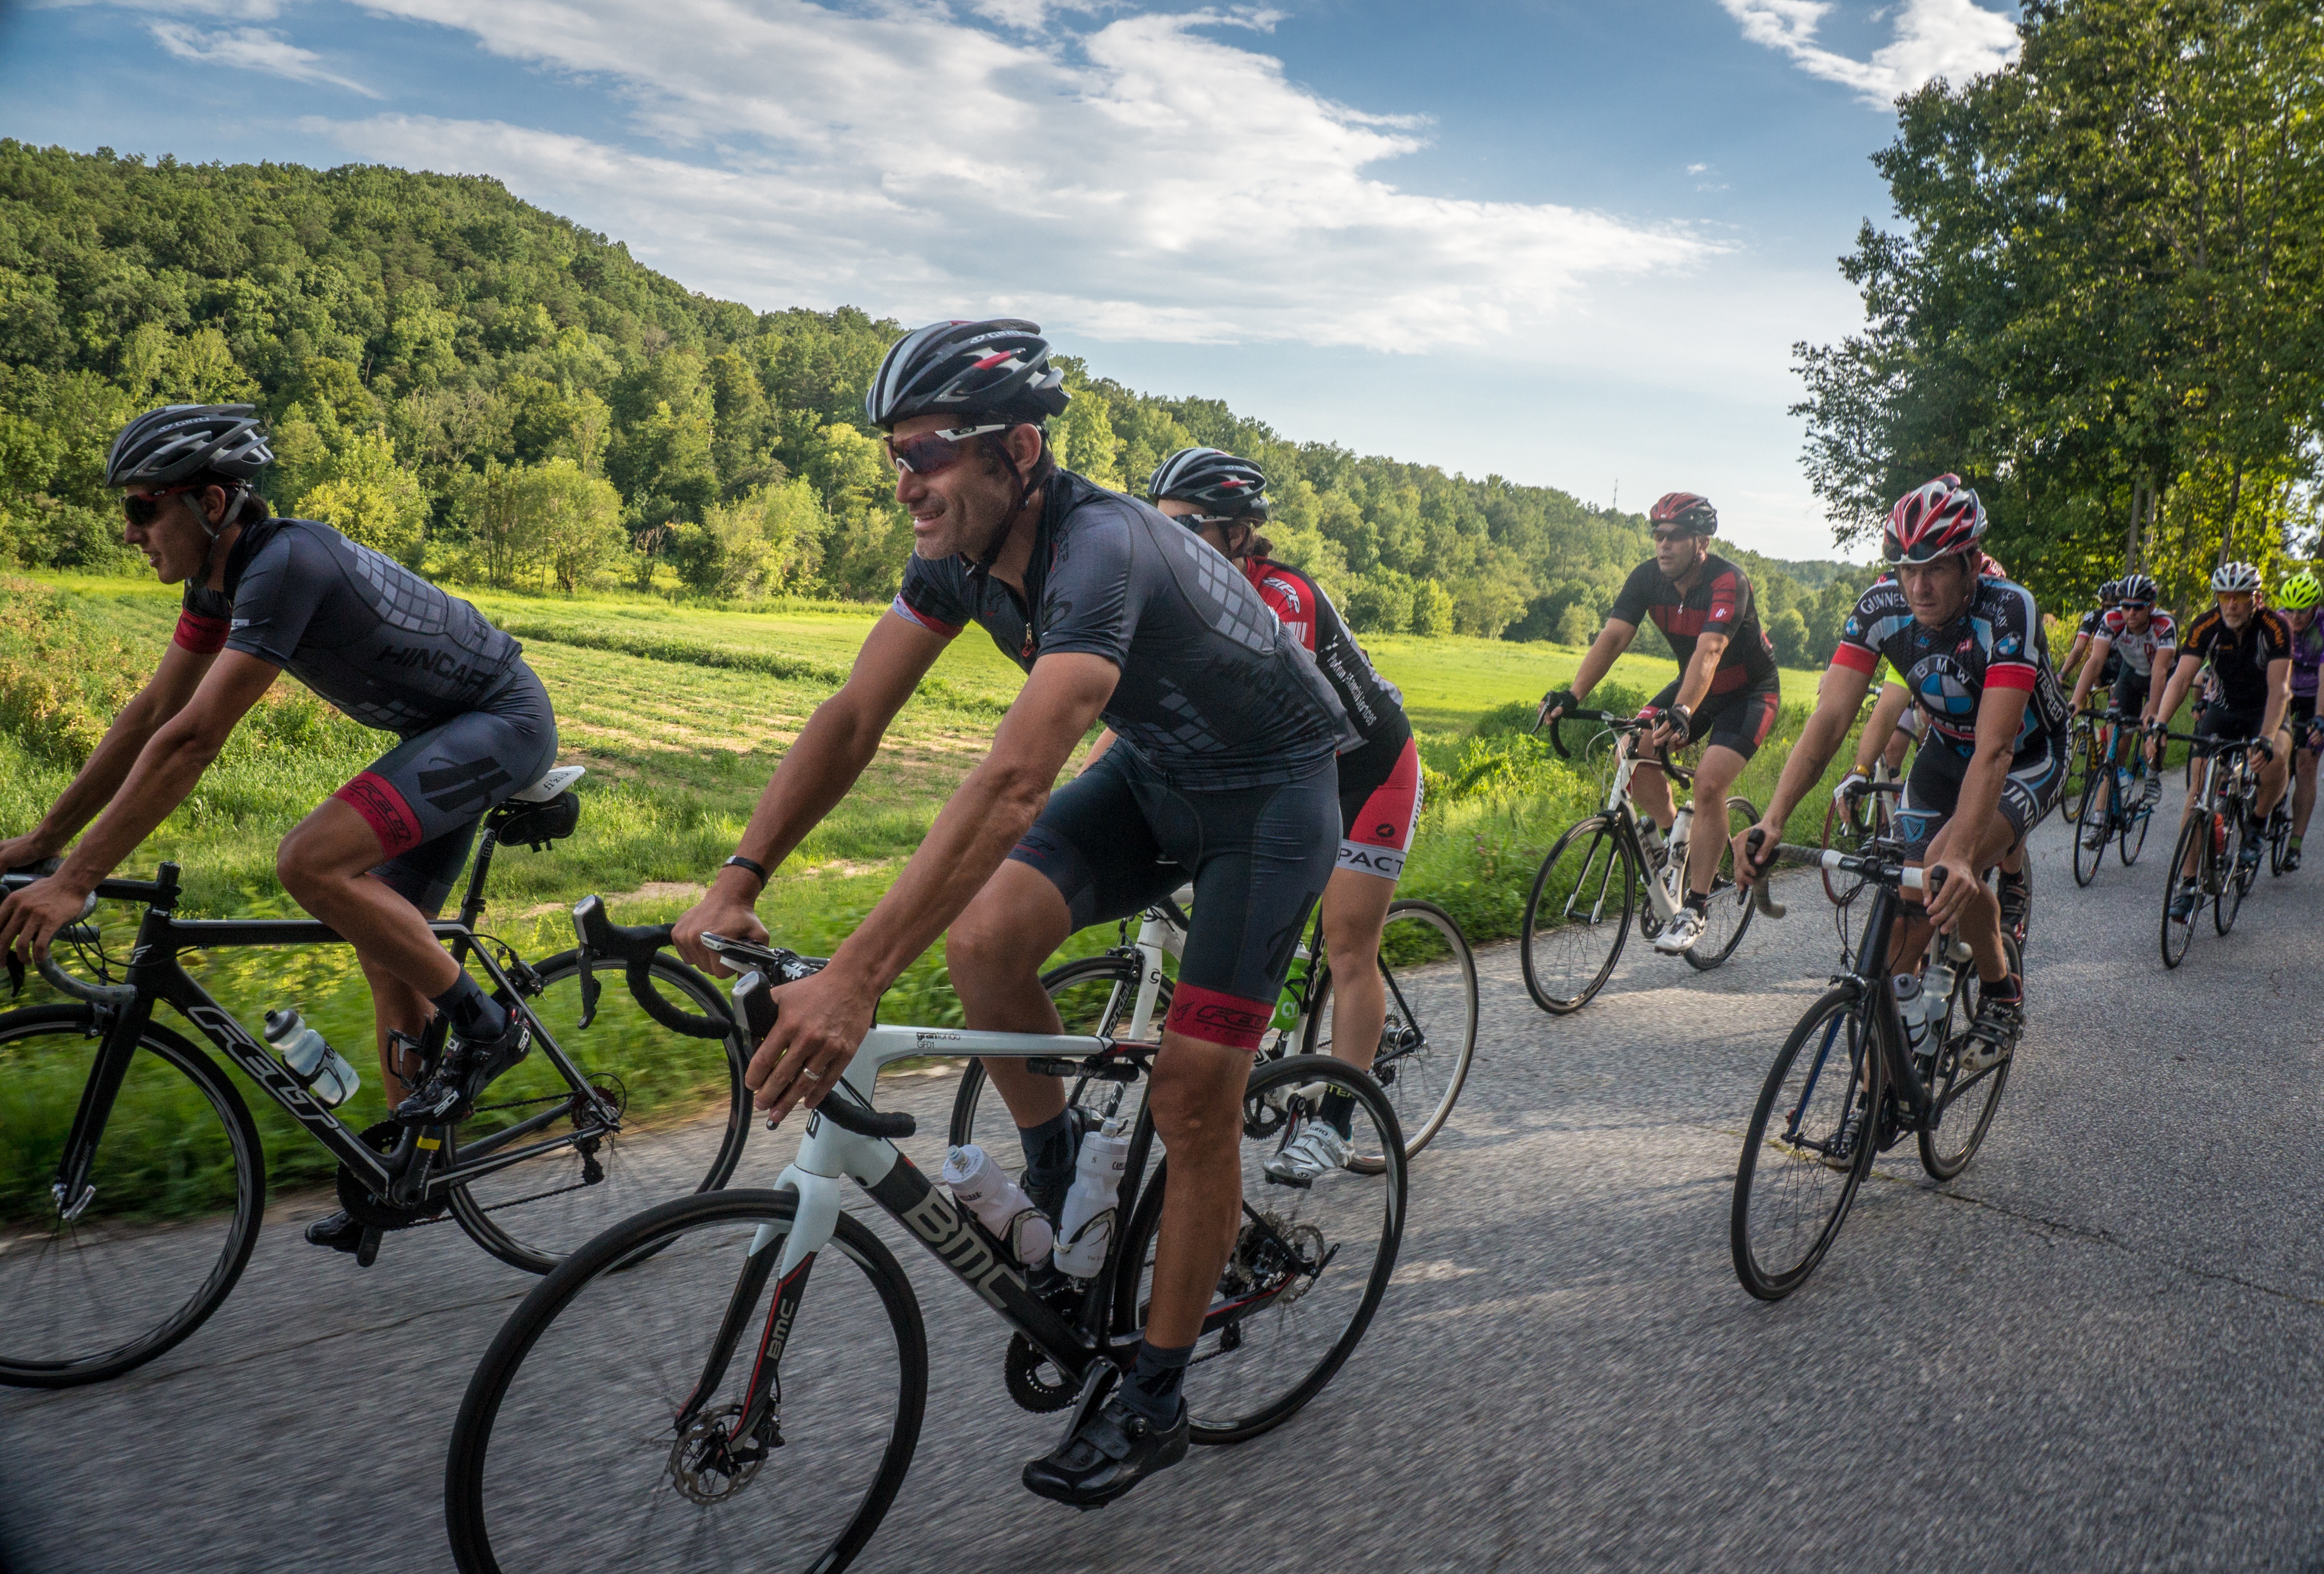
outdoor, mountain, sport, wheel, bicycle, bike, summer, travel, recreation, cyclist, vehicle, ride, exercise, lifestyle, healthy, cycle, sports equipment, mountain bike, cycling, race, sports, helmet, biking, active, road cycling, outdoor recreation, cycle sport, cyclo cross, bicycle racing, road bicycle, endurance sports, racing bicycle, road bicycle racing, duathlon